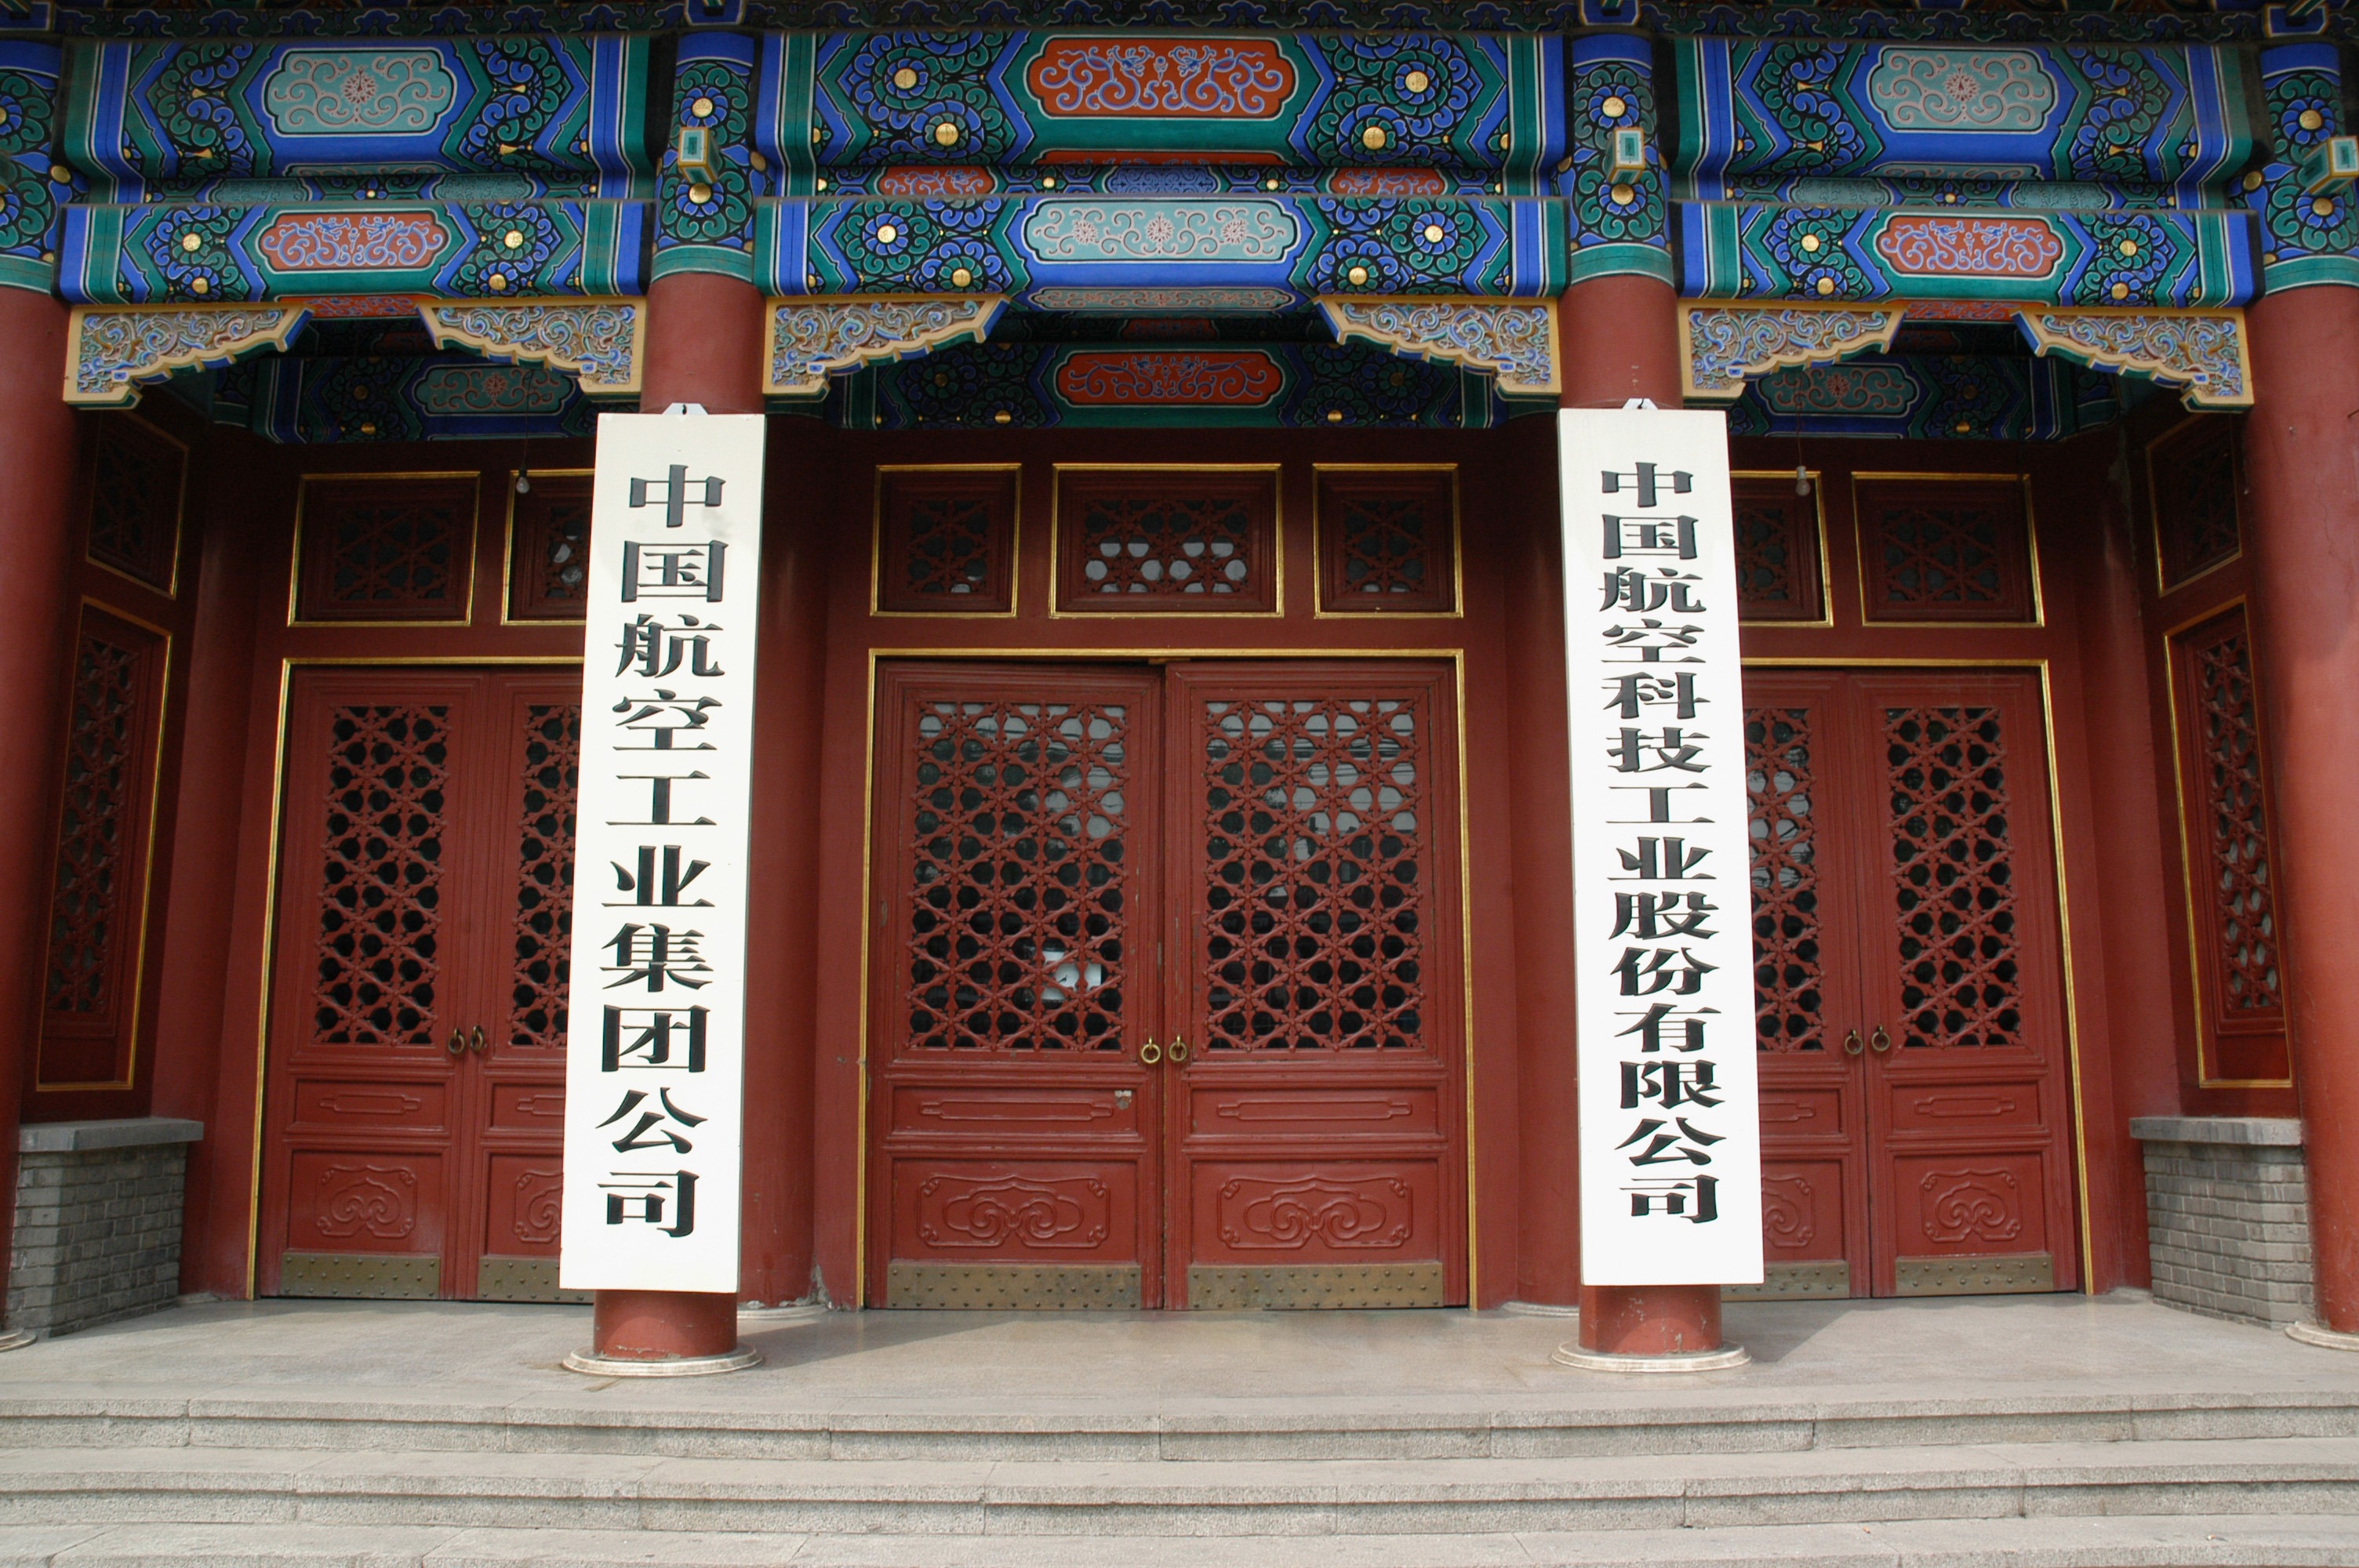
palace, chinese, red, entrance, exterior, gate, door, doorway, doors, shrine, culture, china, shinto shrine